The Bohemian Soul

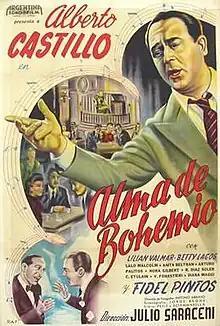

Alma de bohemio (English language: "The Bohemian Soul") is a 1949 Argentine film of the classical era of Argentine cinema, directed by Julio Saraceni and written by Carlos A. Petit with Rodolfo Sciammarella. It stars Alberto Castillo and Fidel Pintos.